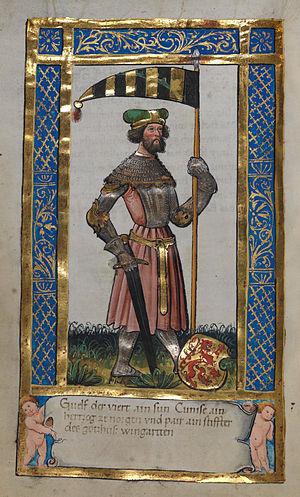
La maison de Brunswick est une maison princière allemande, branche cadette de la dynastie germanique des Welf qui trouve en fait son origine agnatique en Italie dans la branche aînée de la puissante maison d'Este. En effet, la lignée descend de Welf IV, fils aîné du margrave italien Alberto Azzo II d'Este et de son épouse Cunégonde Welf, fille du comte Welf II d'Altdorf.